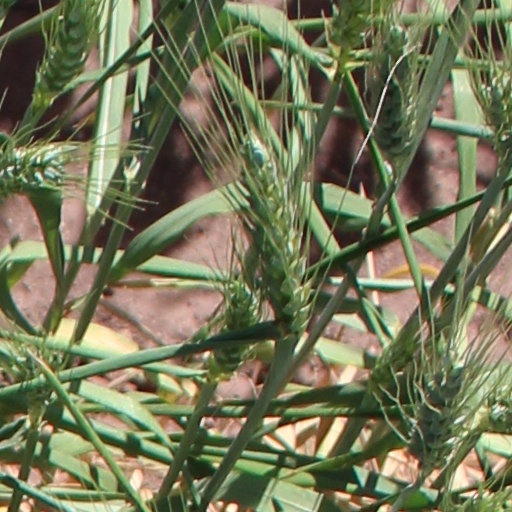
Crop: wheat